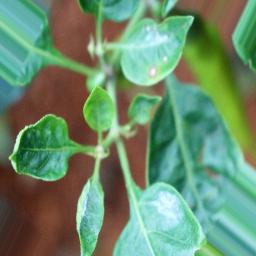
Label: mites_and_trips